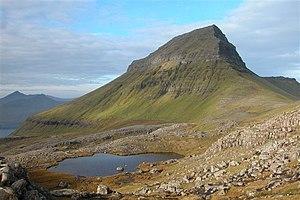
Les territoires associés à l'Union européenne sont des territoires spéciaux qui, pour des raisons historiques, géographiques ou politiques, jouissent d'un statut spécial au regard du droit de l'Union européenne.